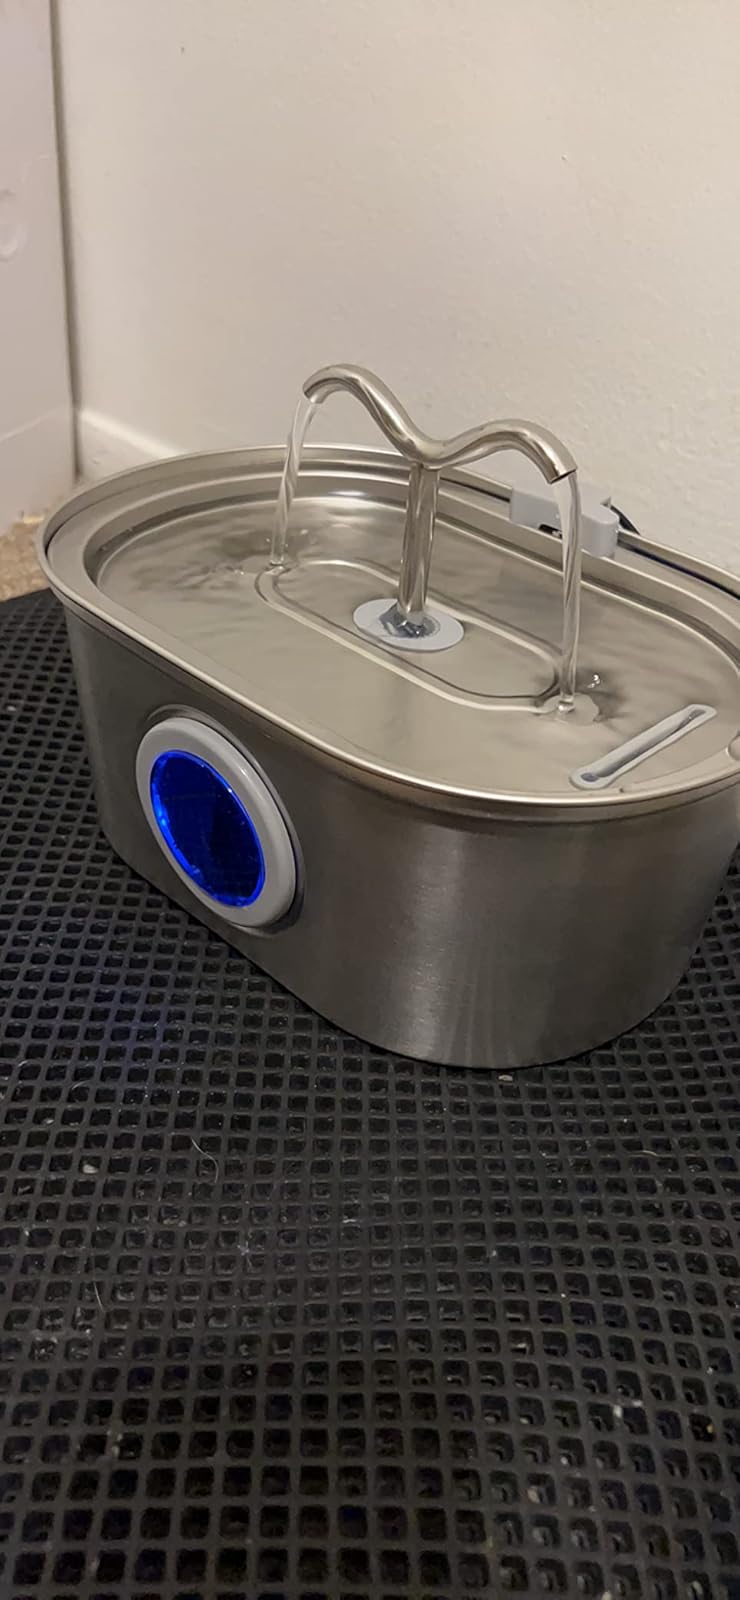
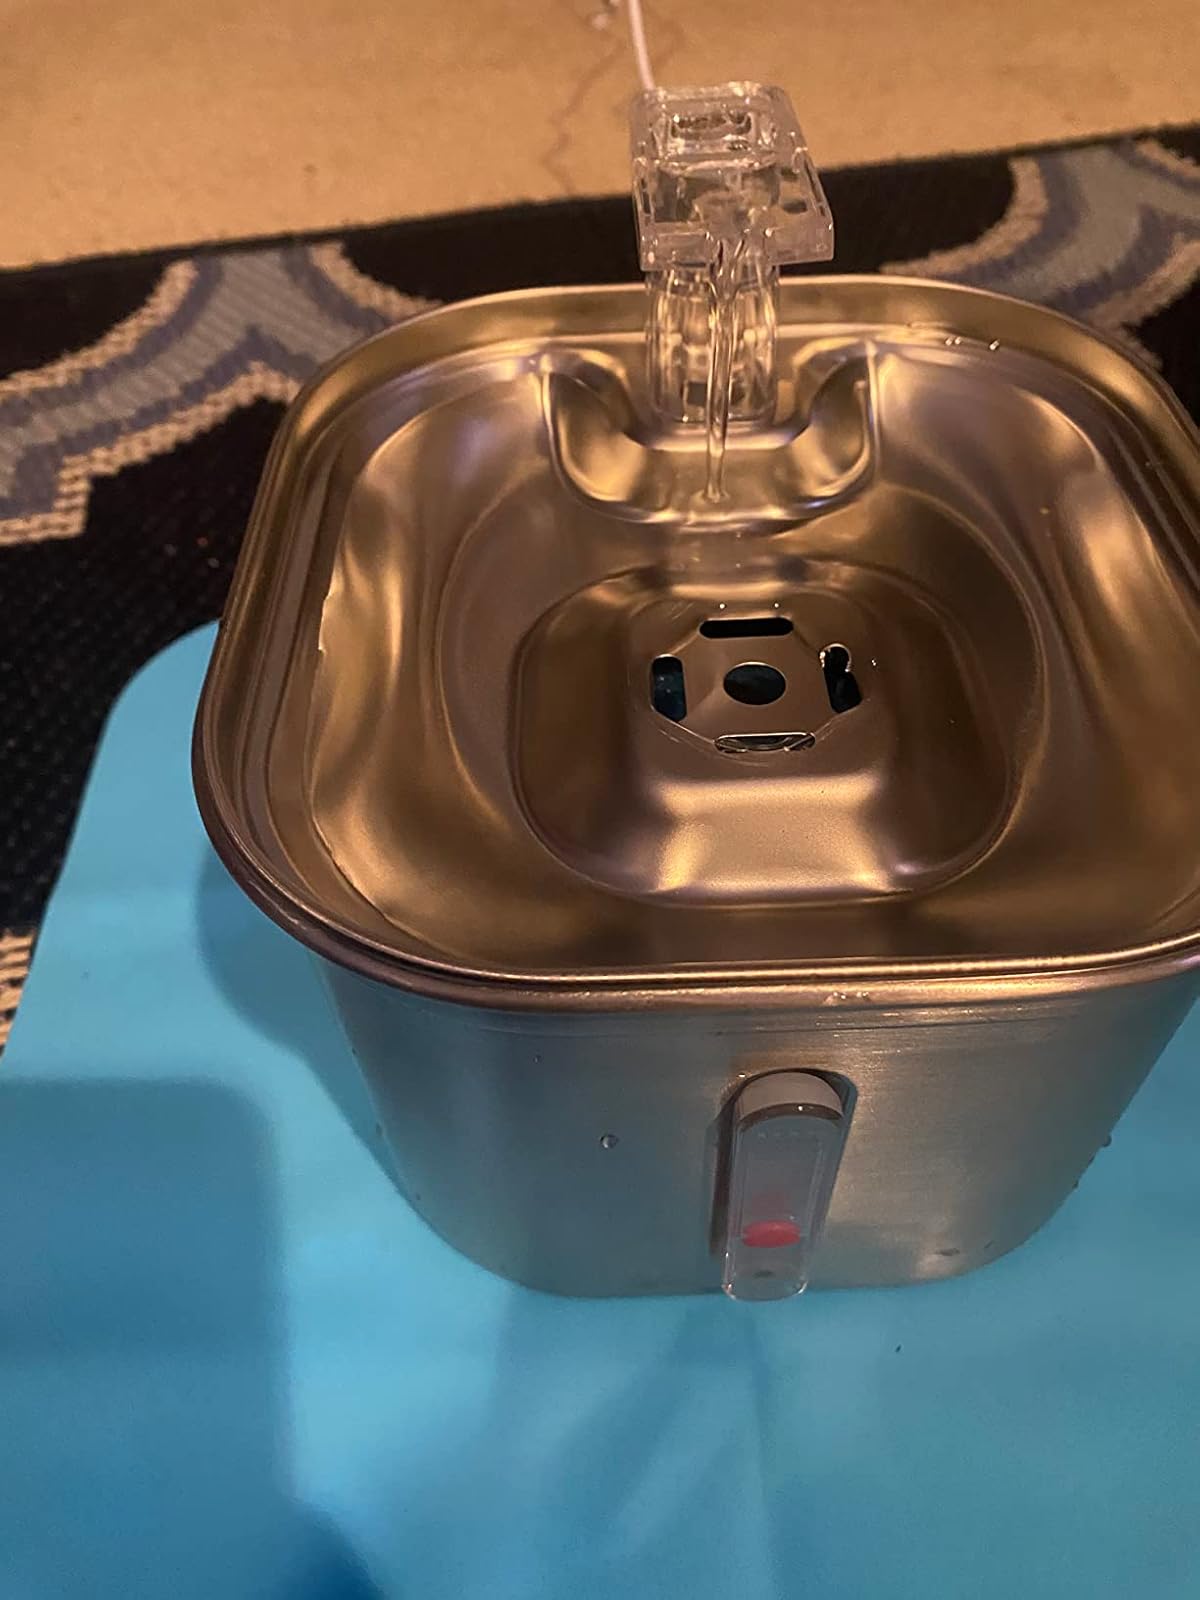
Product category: items_bowl
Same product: no